Mirza Zulqarnain

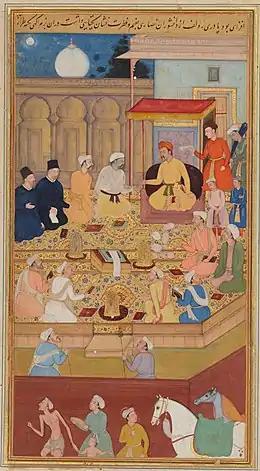
Akbar receiving the Jesuit missionaries (in black) Rodolfo Acquaviva and Francisco Henriques at the Ibadat Khana (House of Worship) in Fatehpur Sikri. Miniature by Nar Singh from the "Akbarnama", c. 1592–94.

Mirza Zulqarnain was born around 1594, the elder son of Sikandar Mirza (or Iskander/Alexander Mirza) (died 1613), an Armenian merchant who travelled from Aleppo to Lahore during the reign of Akbar and joined his court. His mother, Lady Juliana (died 1598), was a doctor in Akbar's seraglio and the daughter of the Armenian chief justice Abdul Hai. She was given to Sikandar by Akbar.